Cheerful Givers

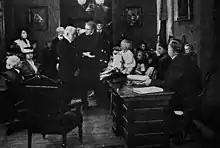
Scene featuring Spottiswoode Aitken

To save her father's orphanage, Judy (Love) answers a request to have the "eldest boy" work in the kitchen of a wealthy, miserly woman. Disguising herself as a boy, she encounters the woman's son, Horace (Harlan), whom she mistrusts. Horace realizes Judy is actually a girl and falls in love with her. Judy ultimately thwarts his plan to steal from his mother's safe. The son repents, and Judy reciprocates his feelings.